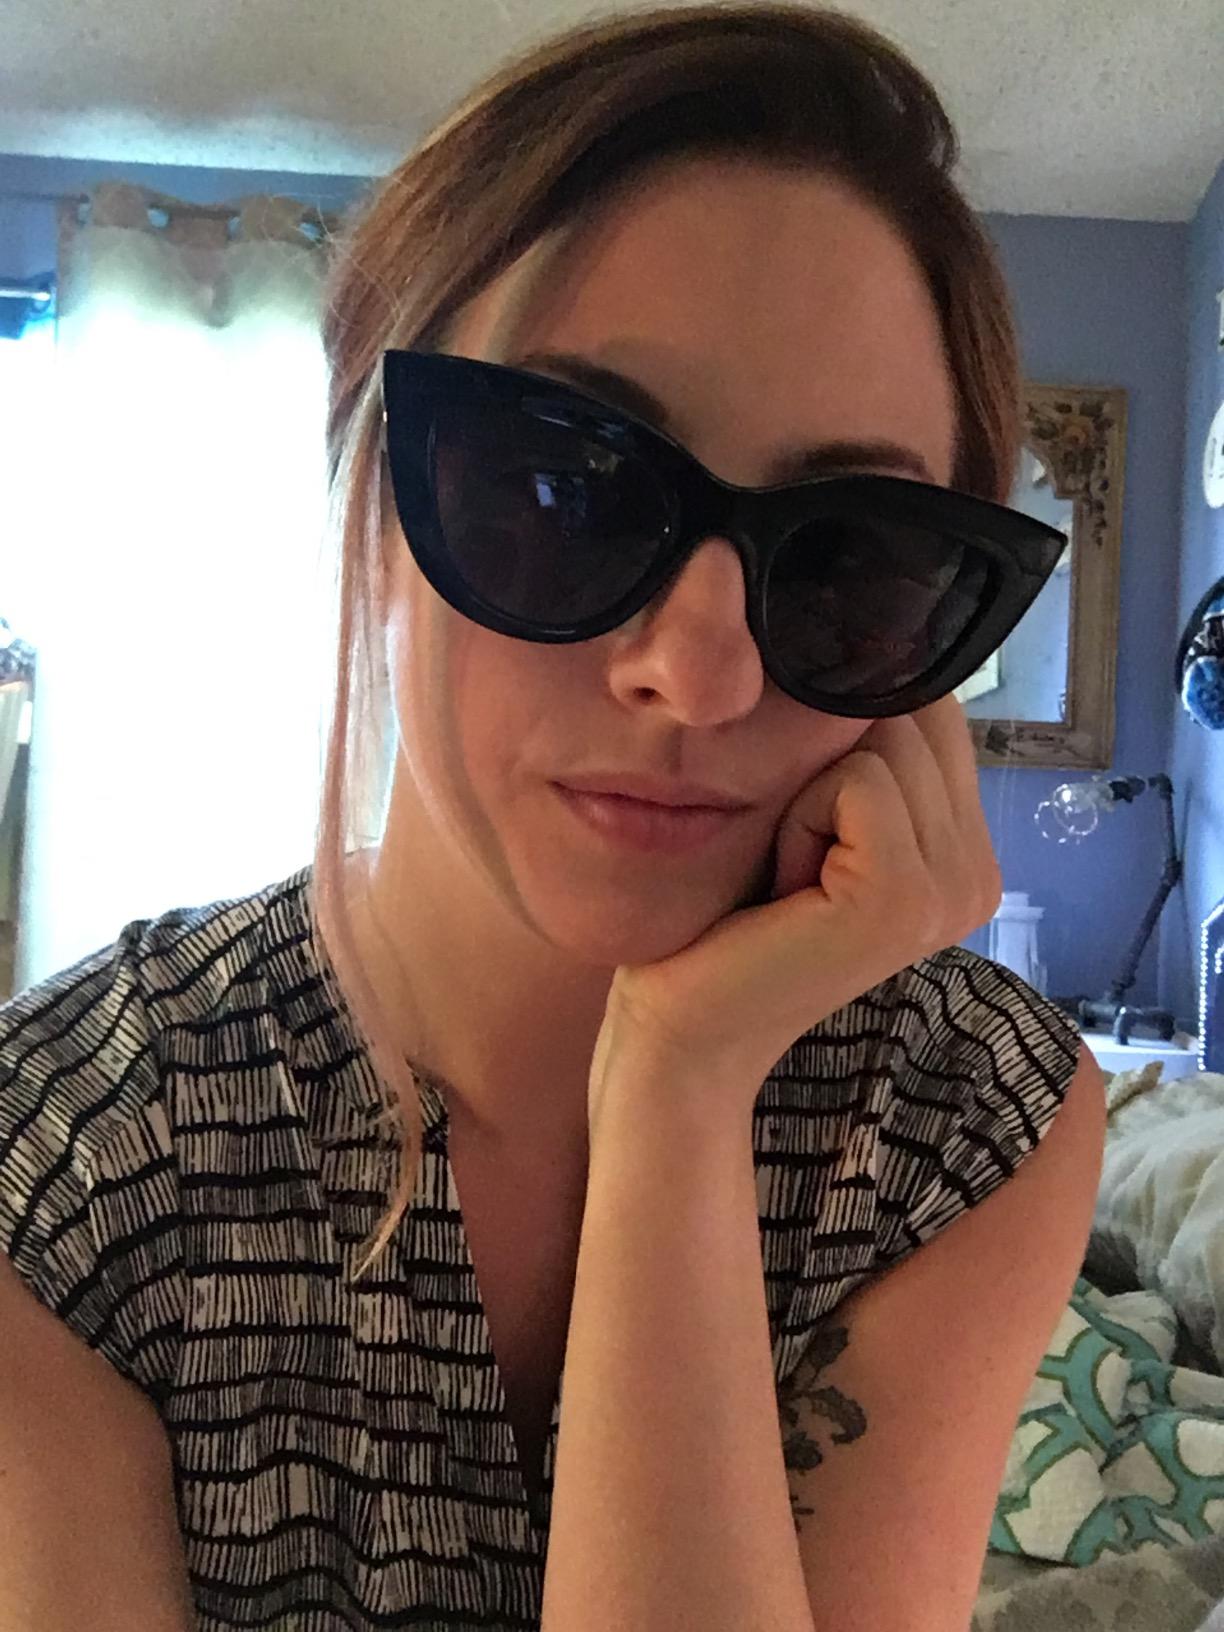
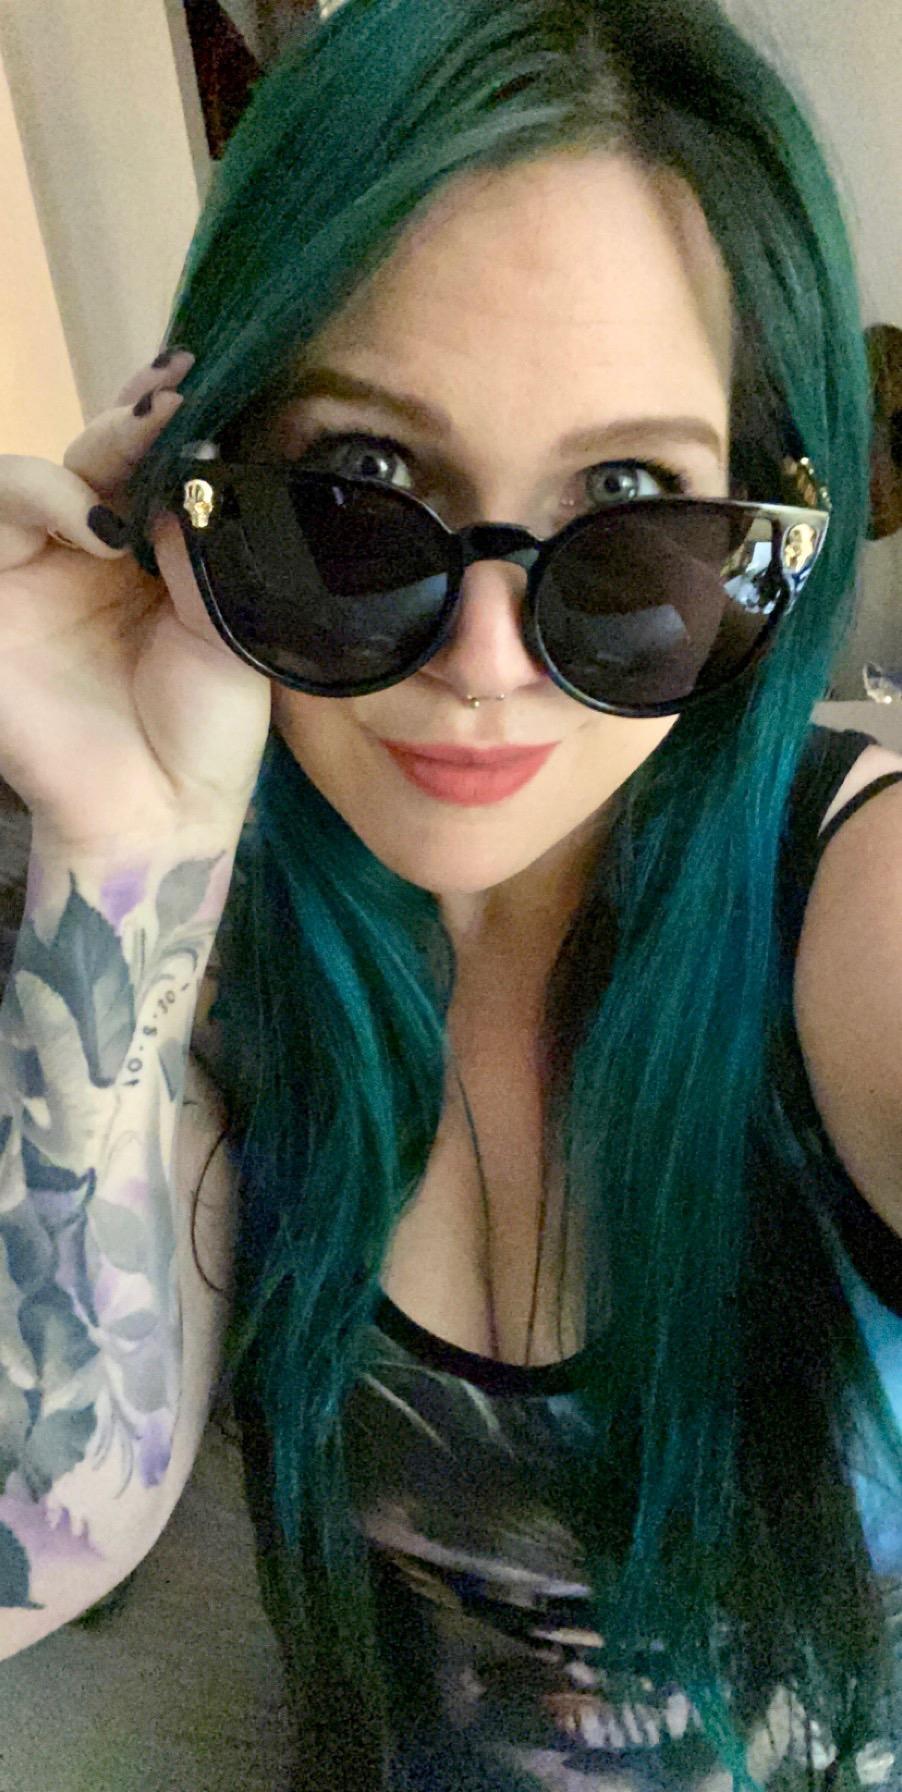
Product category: accessories_sunglasses
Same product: no